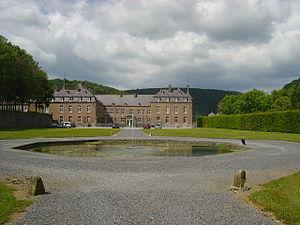
Le château de Freÿr et ses jardins, sis le long de la Meuse, entre Waulsort et Dinant, forment avec les rochers de Freÿr sur l'autre rive un des plus beaux sites naturels de Belgique. Ils sont classés au Patrimoine majeur de Wallonie.